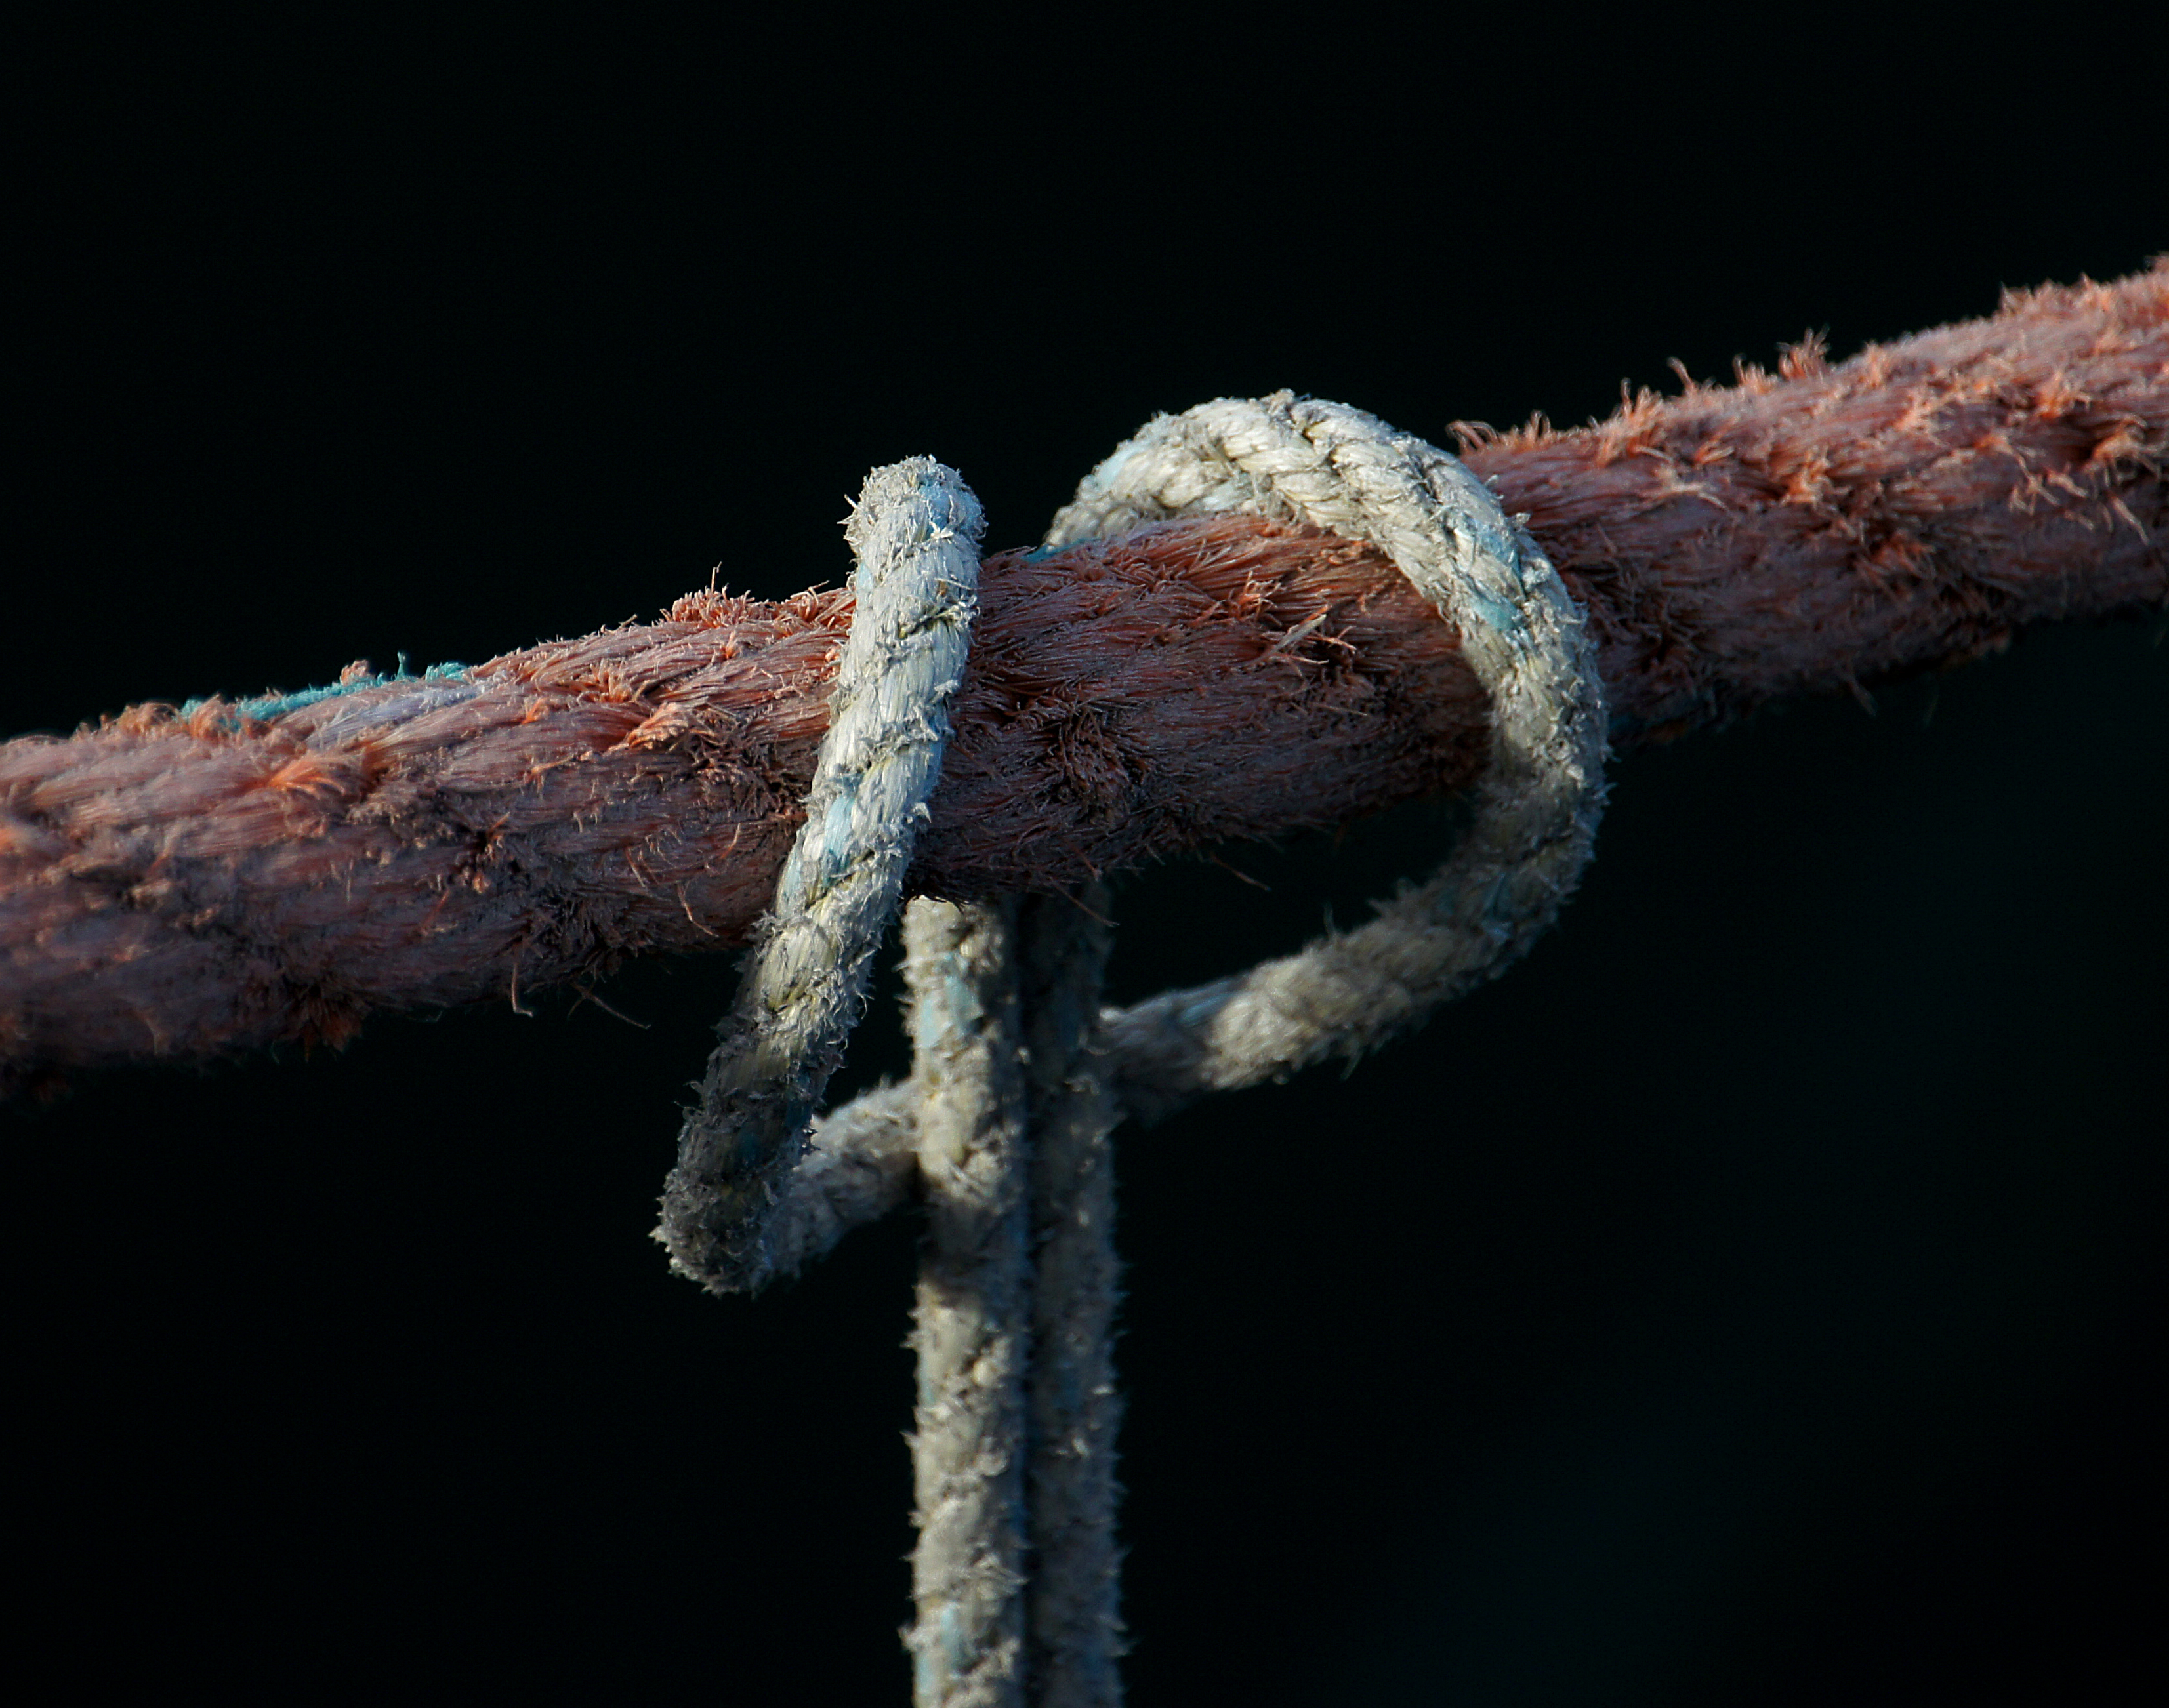
nature, branch, rope, fence, barbed wire, leaf, frost, soil, twig, close up, publicdomain, knots, groupropes, macro photography, wire fencing